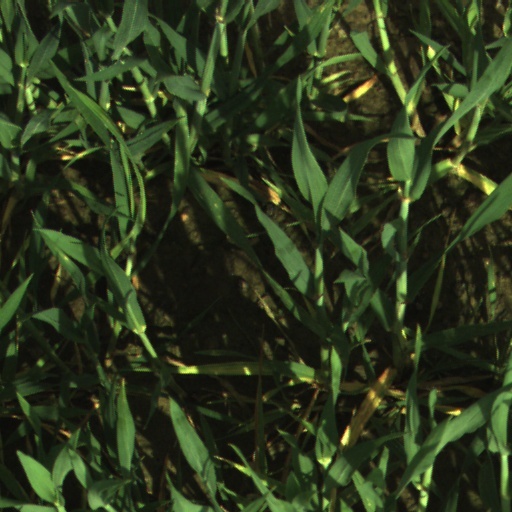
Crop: wheat